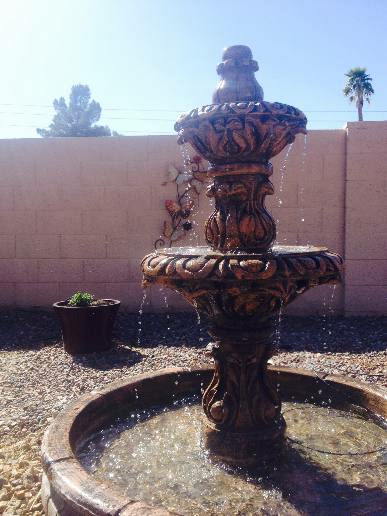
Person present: No